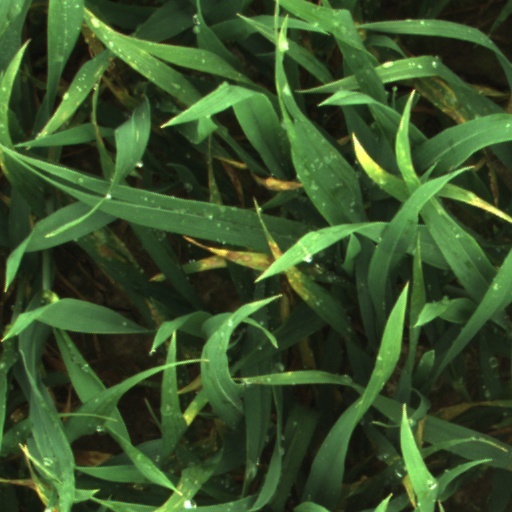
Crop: wheat